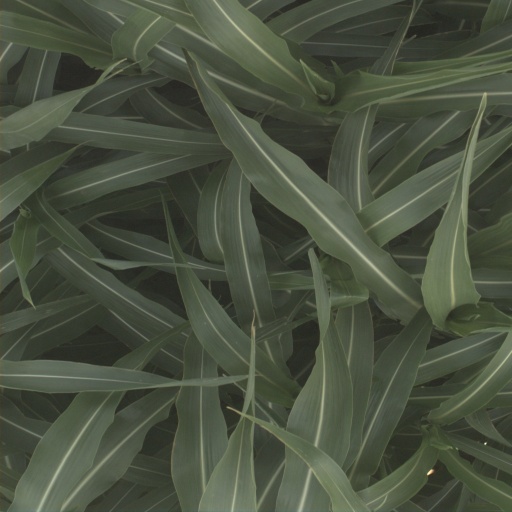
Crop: sorghum